Alte Feste Commando

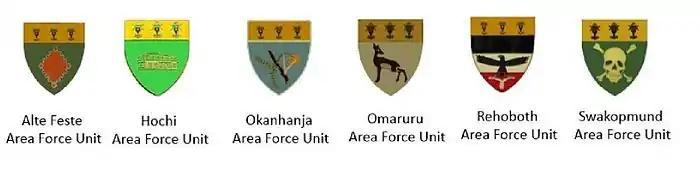
Alte Feste AFU with other SWATF Sector 40 Area Force Units emblems

This unit, along with all other South West Africa Territorial Force units was disbanded with the independence of Namibia from South Africa and was announced around December 1988.